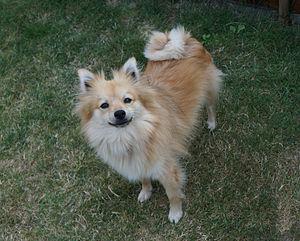
Le spitz moyen est une variété de taille du spitz allemand, race de chien originaire d'Allemagne. Il s'agit de la variété de taille immédiatement intermédiaire, elle admet toutes les couleurs de robe du spitz allemand.
Le spitz allemand est une race de chien originaire d'Allemagne. Le spitz allemand existe en cinq variétés de taille, acceptant chacune diverses couleurs. La plus petite taille, le spitz nain est plus connue sous le nom de loulou de Poméranie ou poméranien, la plus grande, qui accepte l'unique couleur gris-loup est appelée spitz-loup ou keeshond. L'ensemble des spitz allemands partagent les mêmes caractéristiques physiques : de petites oreilles pointues et dressées, ainsi que par une queue fièrement dressée « en trompette » au-dessus de leur arrière-train. Le spitz allemand est très attaché à sa famille mais se méfiera des étrangers.